UC San Diego Health

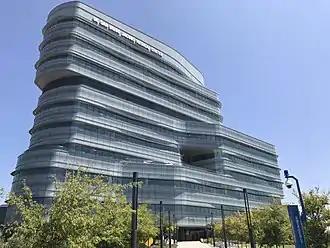
Jacobs Medical Center in La Jolla

Jacobs Medical Center opened on November 20, 2016. It is the second component of UC San Diego Health's two-campus strategy and provides specialized quaternary care not available elsewhere in San Diego County. The 364-bed advanced medical center is divided into four separate pavilions: Thornton Pavilion, Vassiliadis Pavilion (floors 2–3), Foster Pavilion (floors 4–6), and Rady Pavilion (floors 8–10). The A. Vassiliadis Family Pavilion for Advanced Surgery includes intraoperative MRI machines and the only Restrictive Spectrum Imaging facility in the United States. The Pauline and Stanley Foster Pavilion for Cancer Care houses a blood and marrow transplant program jointly operated by UC San Diego Health and Sharp Healthcare, the floor for which is completely pressurized and filtered allowing patients to roam freely. The Rady Pavilion for Women and Infants includes a Level III Neonatal Intensive Care Unit, eight labor rooms, 32 private postpartum rooms, and a three-room midwifery birth center. Each of the hospital's private rooms is equipped with an Apple iPad for controlling lighting, checking medical records, and contacting care providers. The facility is named for Joan and Irwin Jacobs in recognition of a $75 million gift they made to support its construction.